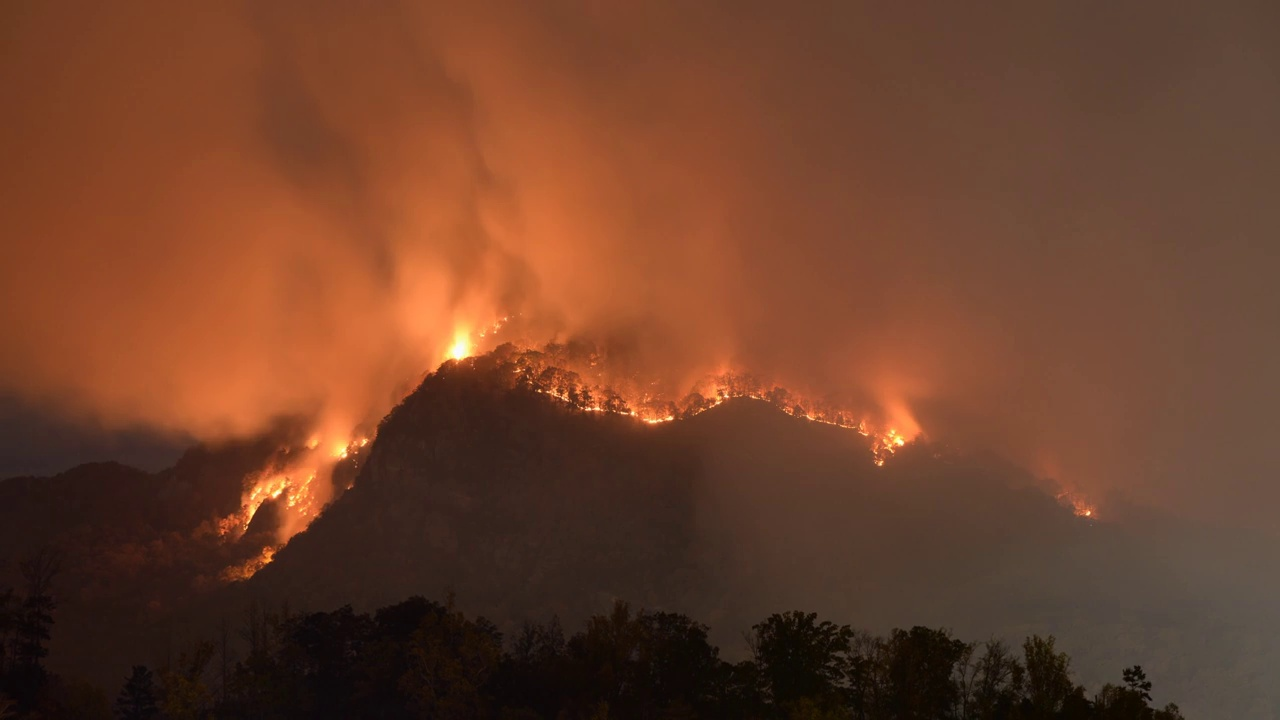
Fire: yes
Smoke: yes